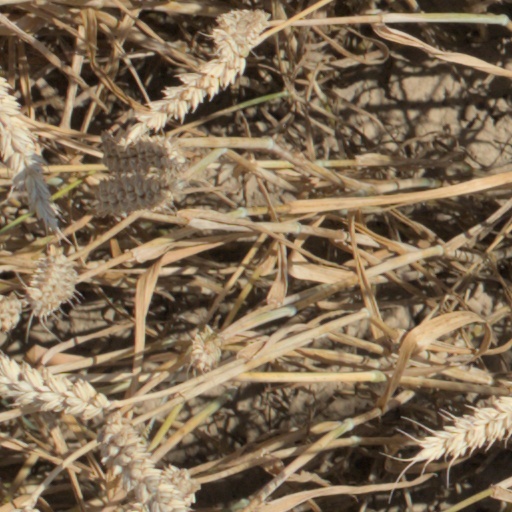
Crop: wheat